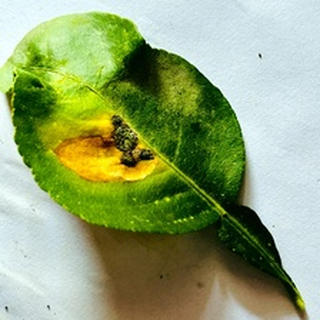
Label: lemon_citrus_canker